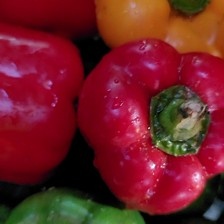
Label: capsicum